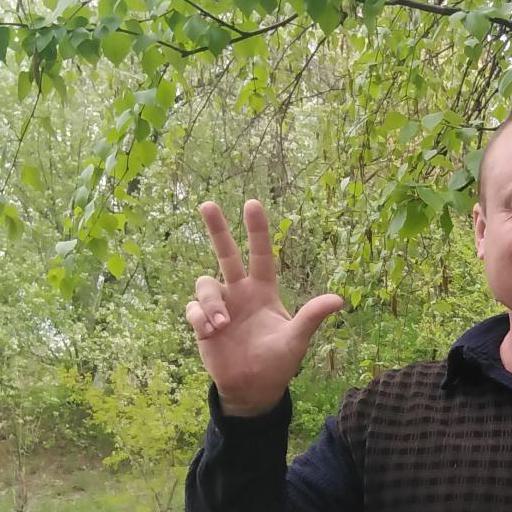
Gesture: three2